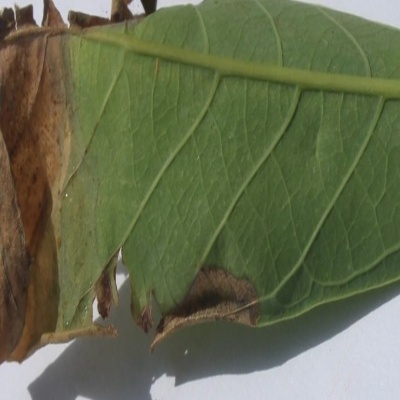
Crop: Cassava
Condition: bacterial blight